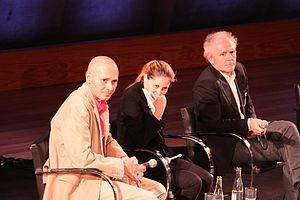
Christophe André, Cynthia Fleury et Arnaud de Saint Simon à l'Université de la Terre, à Paris, le 2 avril 2011.
Cynthia Fleury, née en 1974 à Paris, est une philosophe et une psychanalyste française. Elle est professeur titulaire de la chaire Humanités et Santé au Conservatoire national des arts et métiers et professeur associé à l'École nationale supérieure des mines de Paris, et dirige également la chaire de philosophie à l'hôpital Sainte-Anne du GHU Paris psychiatrie et neurosciences.